Jan Howard

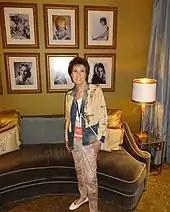
Howard backstage at the Opry, 2017

Howard's musical style was rooted in the country and Nashville Sound genres. Her music has been described as being part of the foundational landscape of country music. Stephen Thomas Erlewine of Allmusic spoke of her singing style in his review of "The Very Best of Wynn Stewart and Jan Howard" CD in 2004. "Howard is a strong, straight-ahead, hardcore country singer, and the sides collected here are excellent, unheralded pure honky-tonk with a Bakersfield tinge." Robert K. Oermann commented on Howard's "brassy" singing style and noted that her Decca recordings were "downright gutsy", "sassy" and "self-assured." Oermann also spoke on Howard's legacy as an artist: "Jan opened the door for many more Nashville Sound stylists. Marion Worth, Margie Bowes, Connie Smith, Jeannie Seely and Connie Hall climbed the charts."